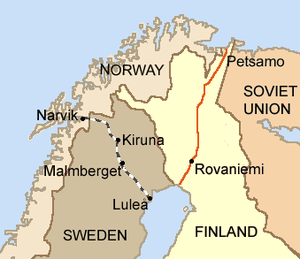
Vinterkrigen / Fremmed støtte / Fransk-britiske planer for en krigsskueplads i Skandinavien
Fransk-britisk støtte blev tilbudt under forudsætning af, at den fik fri passage gennem de neutrale lande Norge og Sverige frem for at tage vejen fra Petsamo. Årsagen var et ønske om at okkupere de svenske jernmalmsområder i Kiruna og Malmberget.